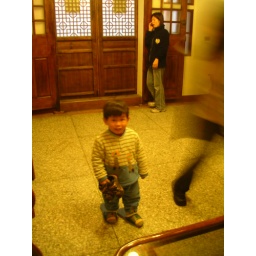
DJ smiles as suching calls brother for help in repairing car after we hit statue outside hualien traditional house